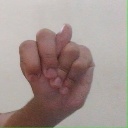
अक्षर: न